Longère

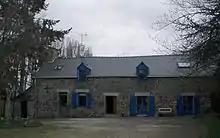
"Longère" in Ernée, Mayenne, France (2006)

A longère is a type of longhouse typical of the regions of Brittany and Normandy in northwestern France. It is a long, narrow dwelling, developing along the axis of its peak, typically inhabited by farmers and artisans.